Sharon Lewis

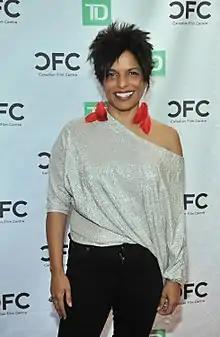
Lewis at the Black History Month event "An Evening with Pam Grier" in 2011

Sharon M. Lewis is a Canadian television personality and film director from Toronto, Ontario. She studied political science at the University of Toronto. She was an actress and author before being the host of "counterSpin" on CBC Television in 2001, and then hosted "ZeD", also for the Canadian Broadcasting Corporation. She began her career on "counterSpin" with a special on the September 11 attacks. She called herself an "activist," saying "it's a journalist's job to activate change through information... Who isn't passionate and is in the journalist field, otherwise I don't know what would drive you?" After leaving "ZeD", Ziya Tong took over as host. Lewis subsequently established the company urbansoul inc., which promotes the art of minority women.